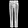
Label: Trouser